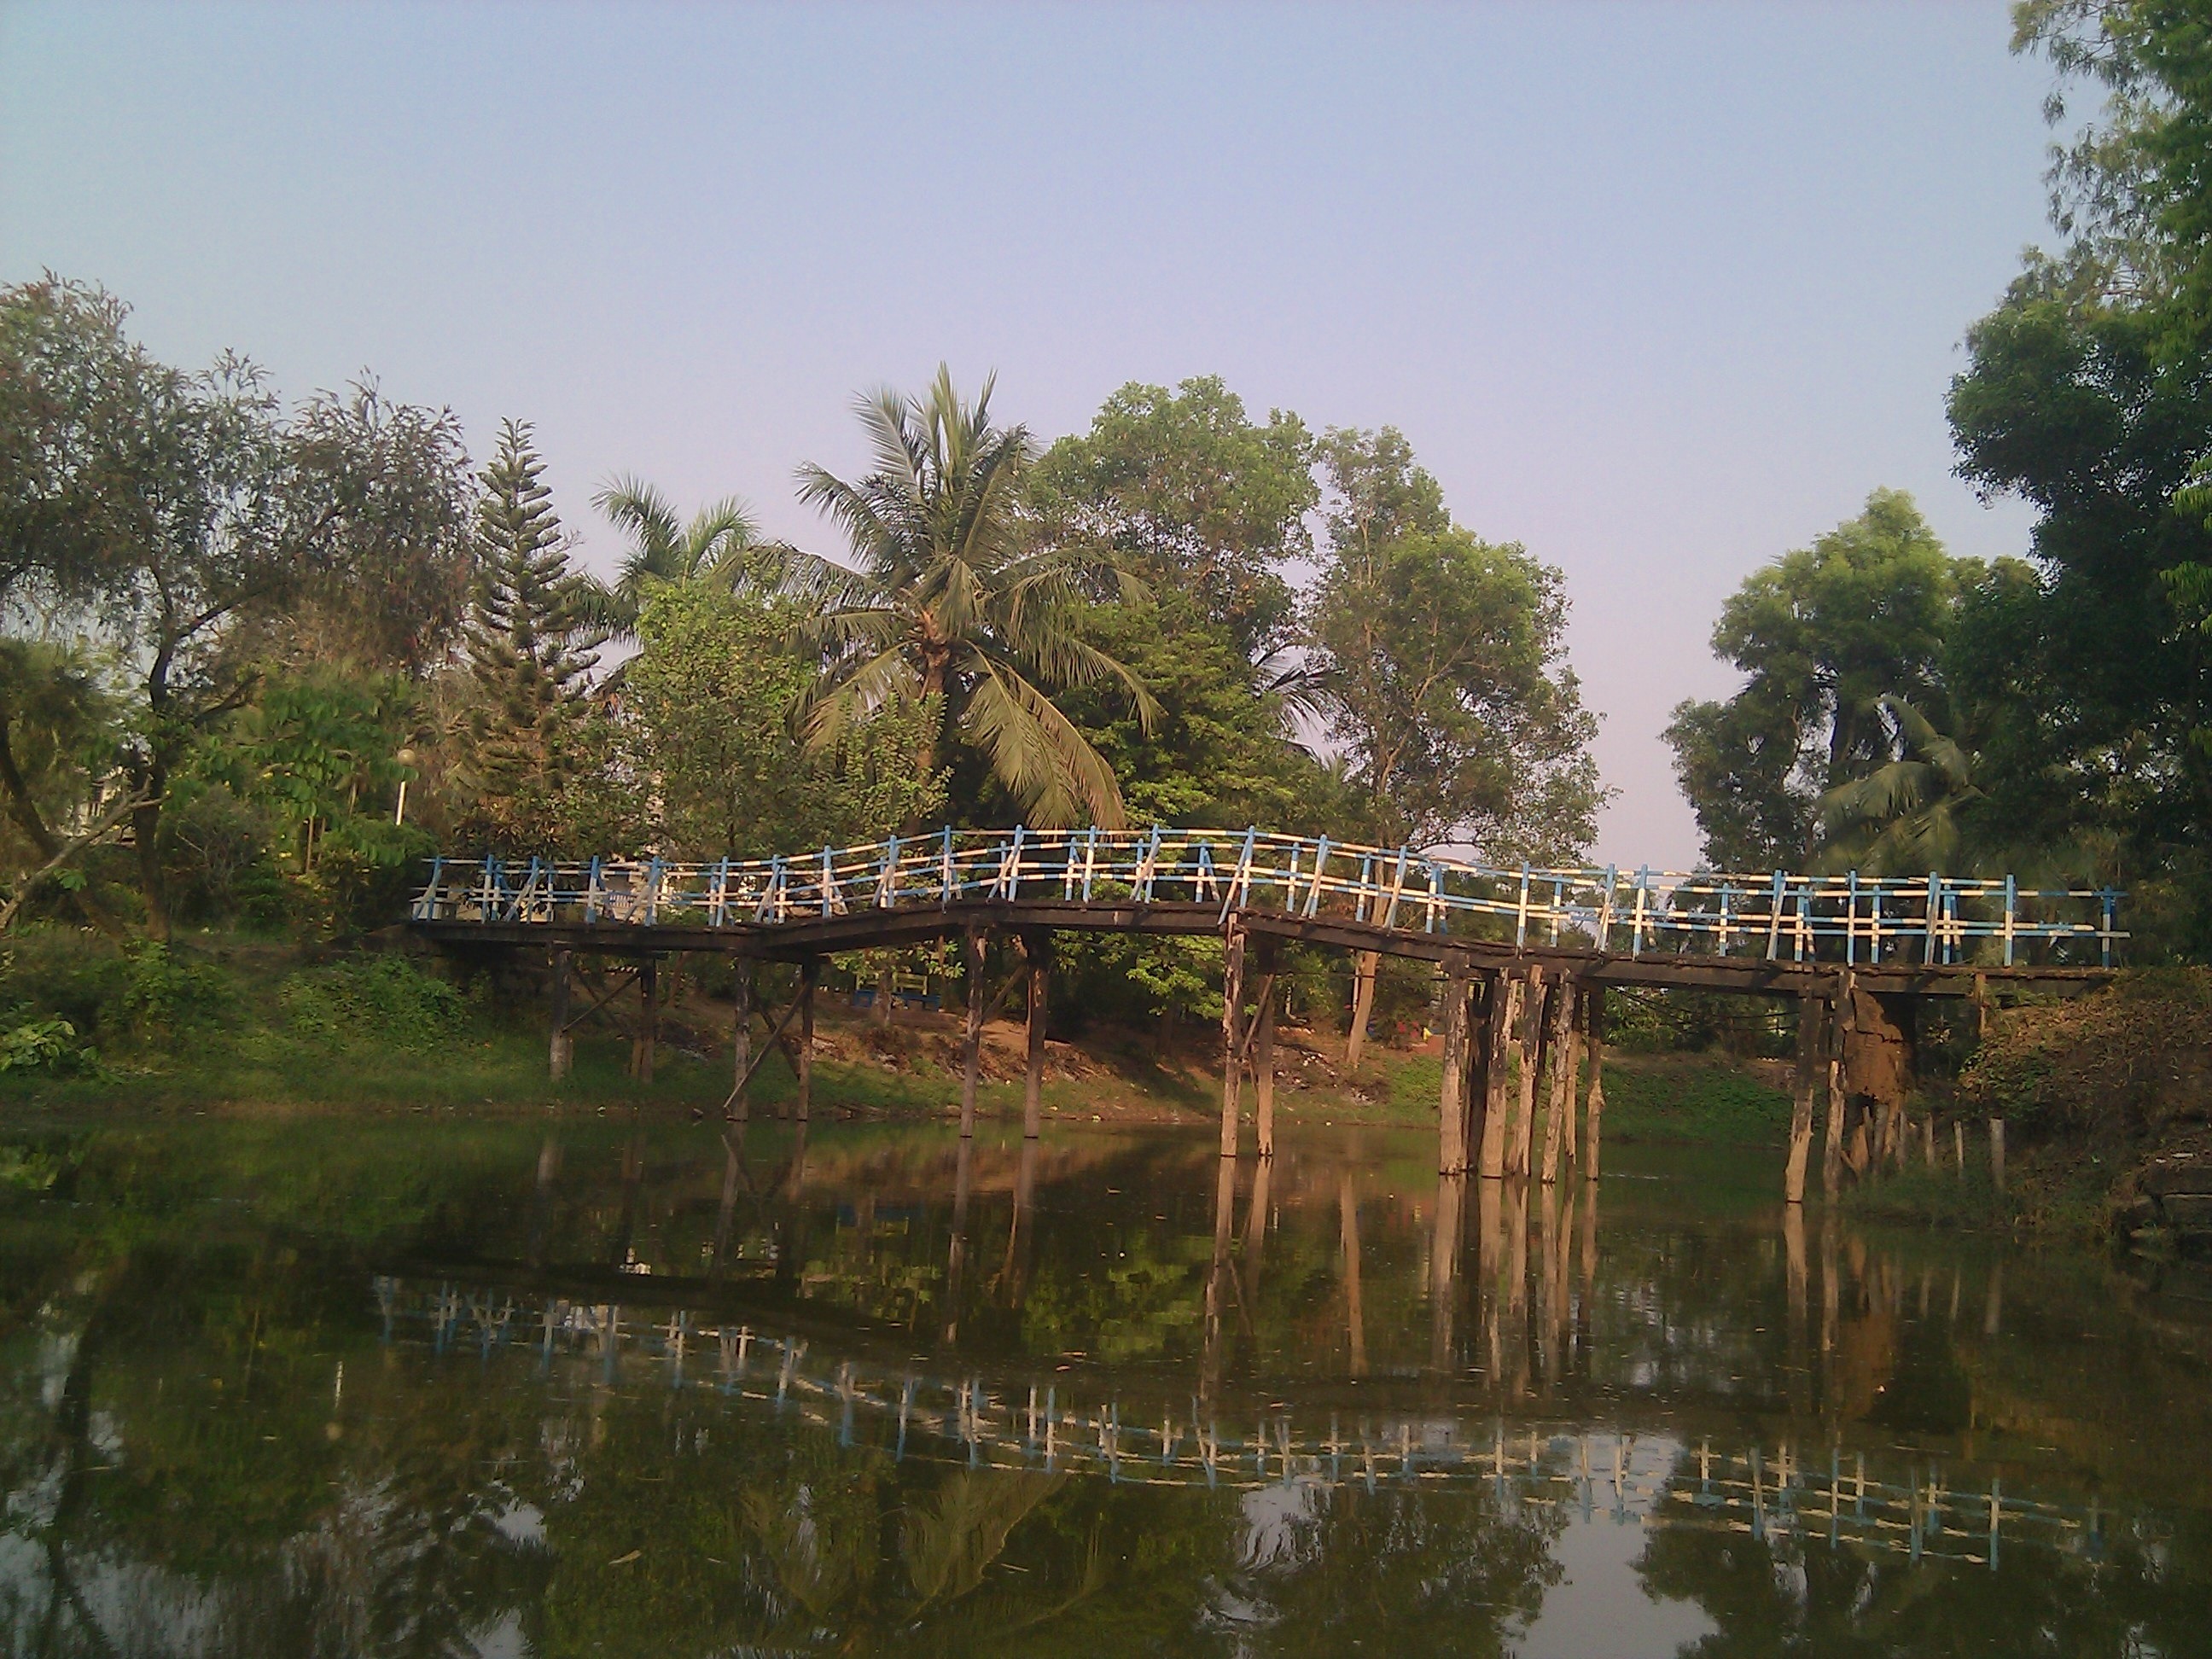
tree, water, nature, sky, bridge, countryside, lake, river, country, pond, stream, reflection, scenic, park, waterway, trees, outside, clouds, wetland, reflections, india, palms, palm trees, bayou